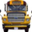
Label: bus